Paľo Bielik

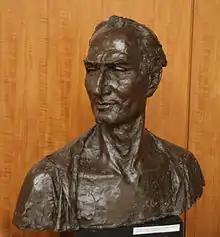
Bust of Paľo Bielik by Ladislav Snopek

Paľo Bielik (December 11, 1910 – April 23, 1983), also known as Ján Bukva, was a Slovak film director, screenwriter and actor. He was one of many notable personalities in the beginnings of Slovak cinematography.